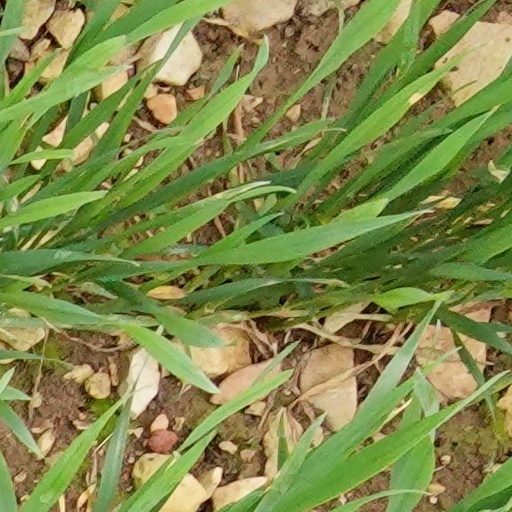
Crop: wheat